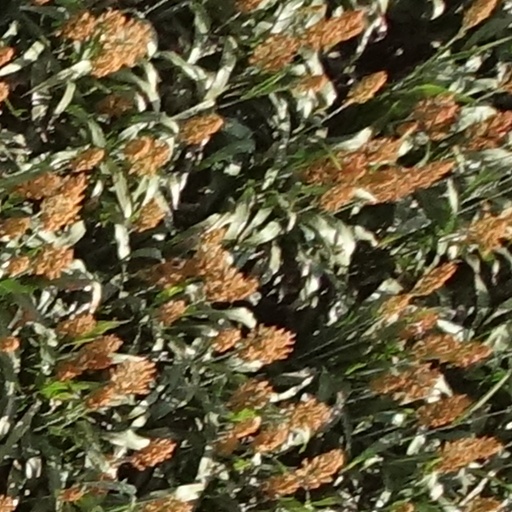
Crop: sorghum